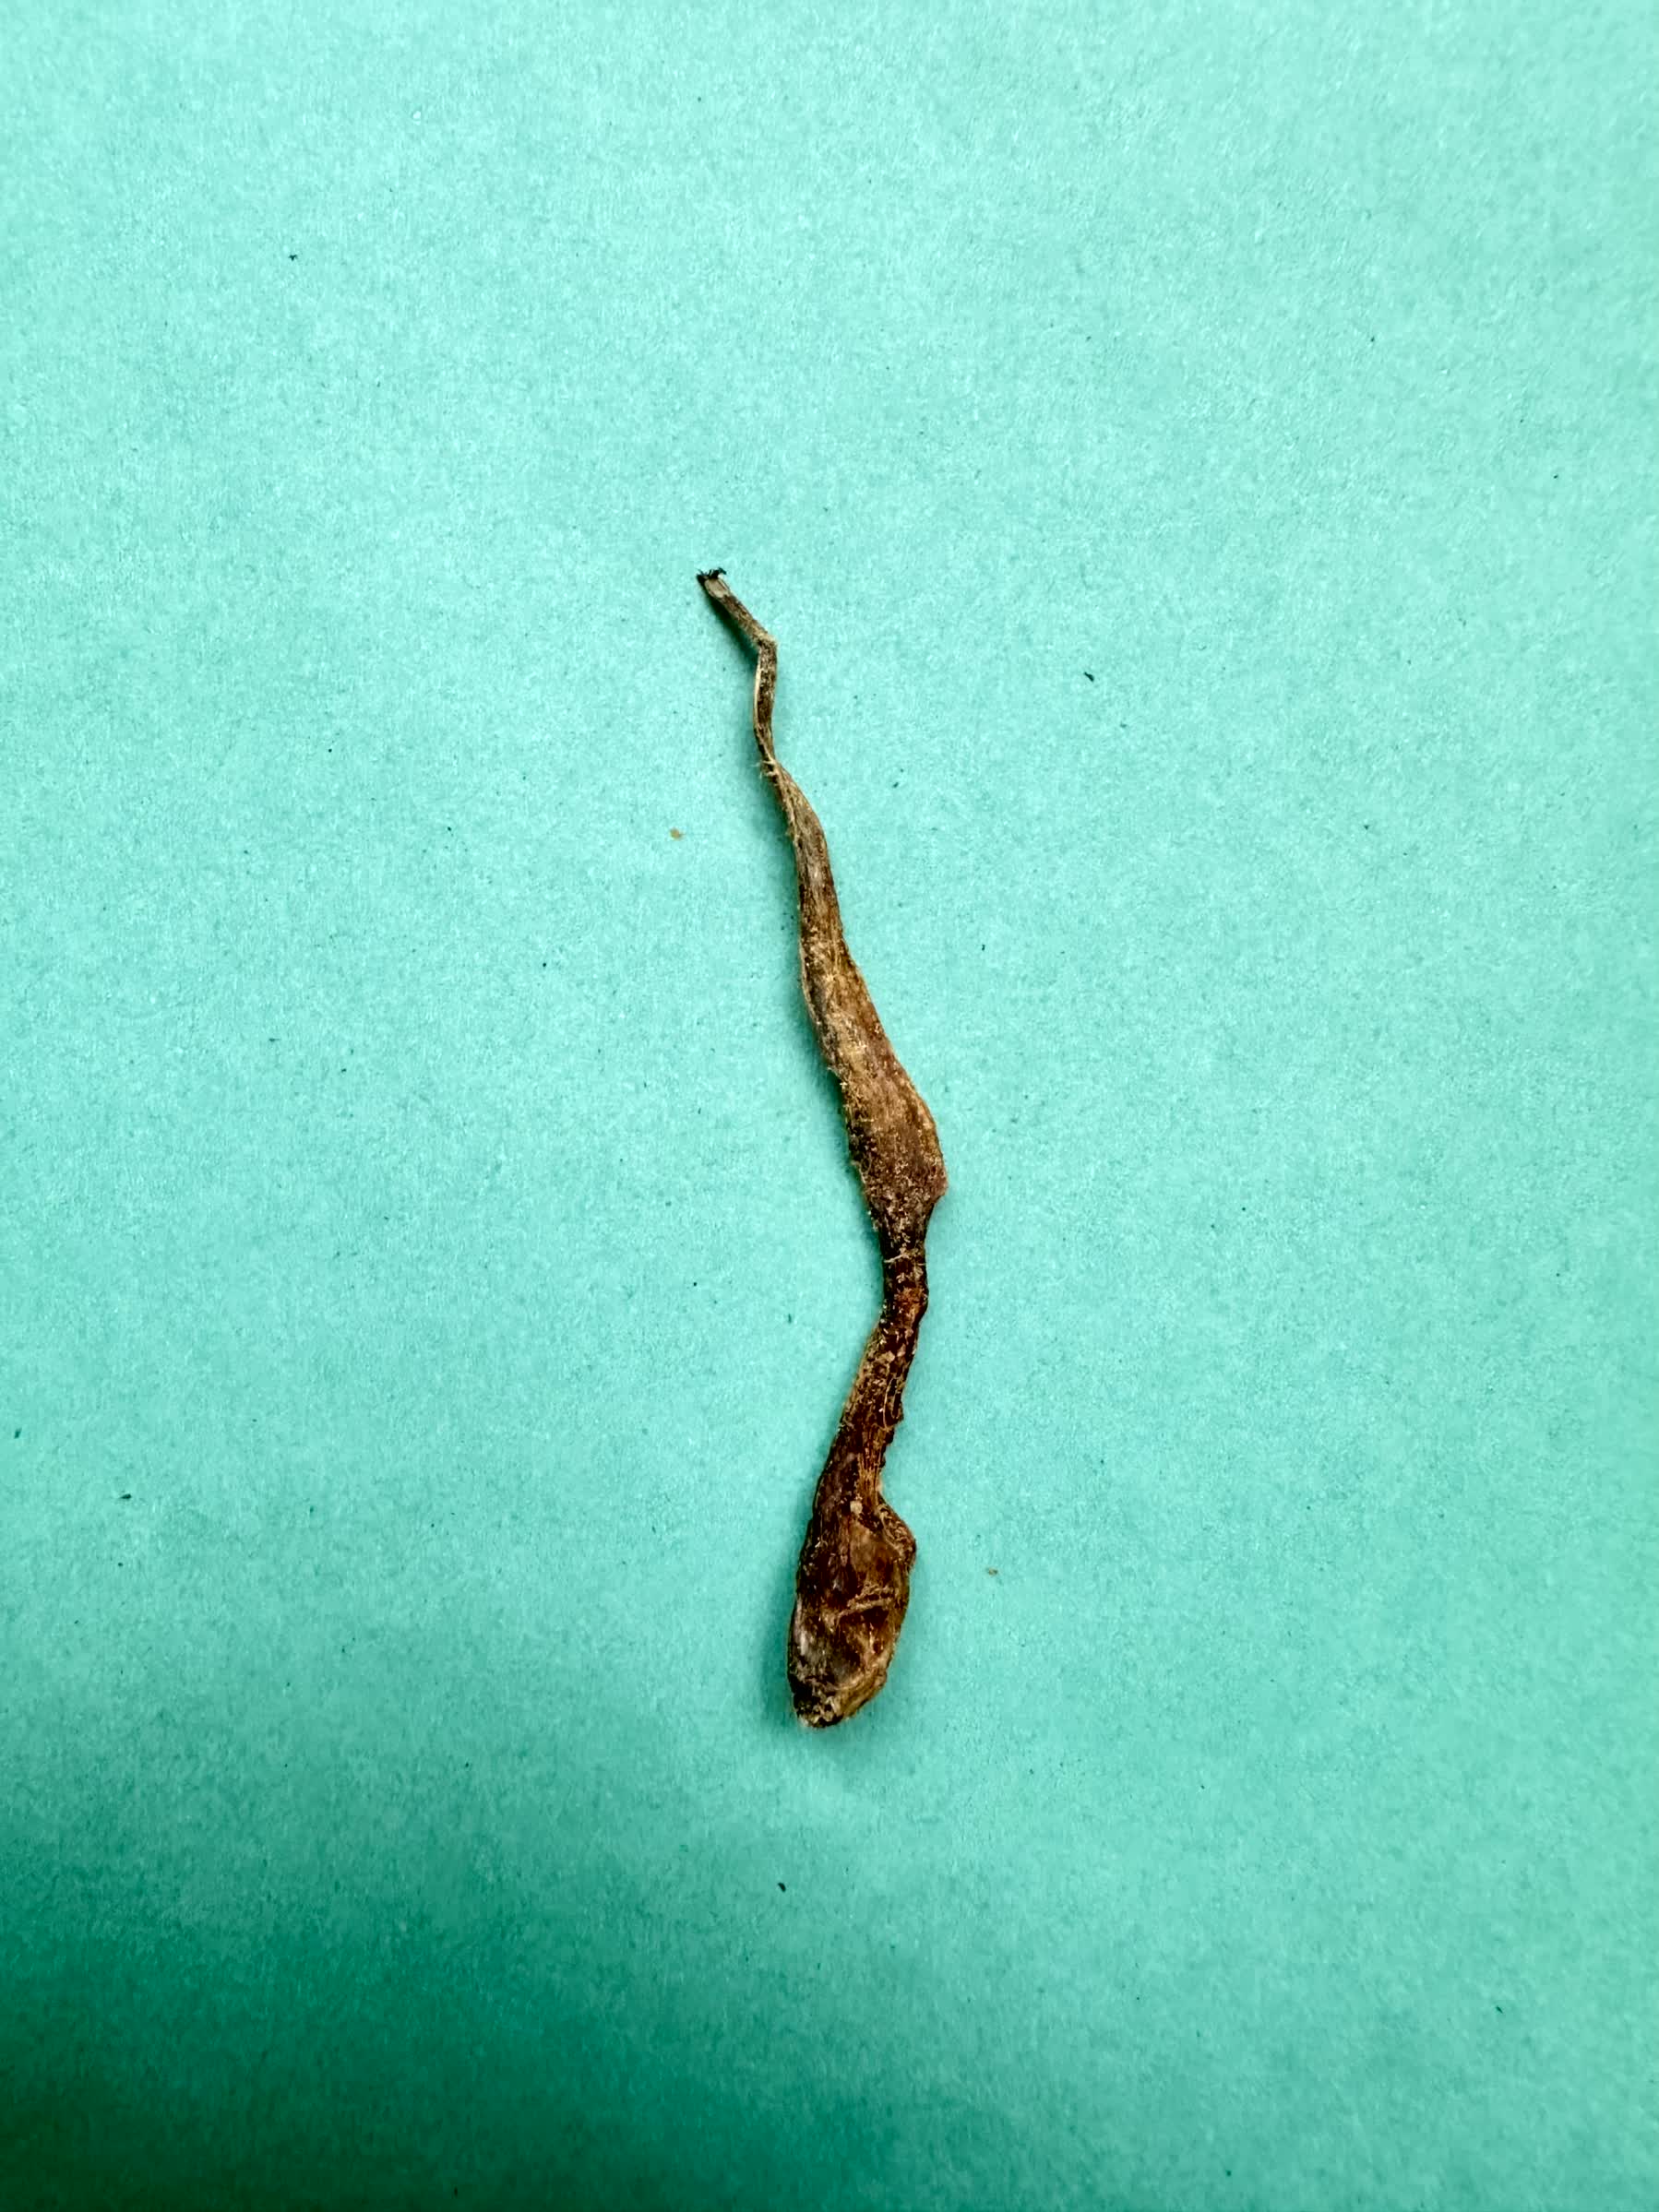
Species: Chewa